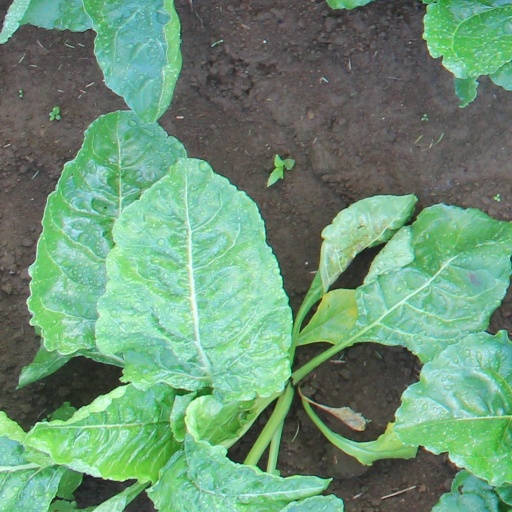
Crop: sugar beet